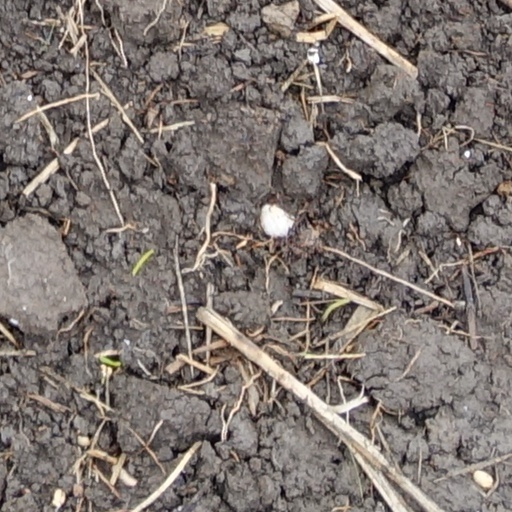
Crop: wheat